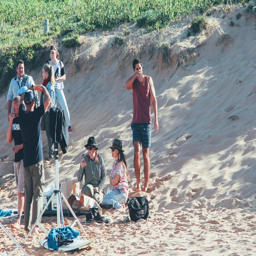
tv soap opera and crew on the beach